Yixing

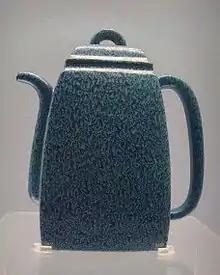
A teapot dating to the reign of the Qianlong Emperor, made from the city's famous Yixing ware

During the Xia dynasty and Shang dynasty, the area fell under the jurisdiction of Yangzhou and was known as Jingxi. The area was subsequently known as Jingyi during the Zhou dynasty.